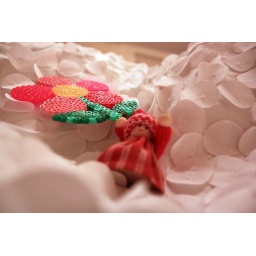
Millie jumped in a bed of marshmallows  with her flower balloon! (19/365)